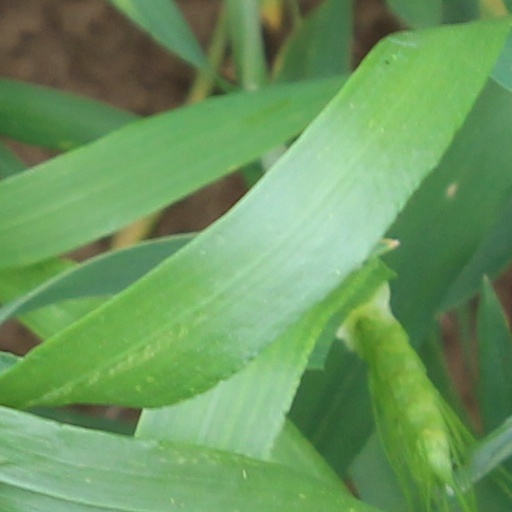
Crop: wheat